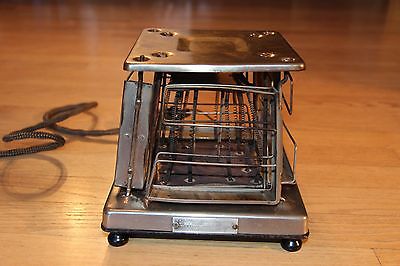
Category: toaster